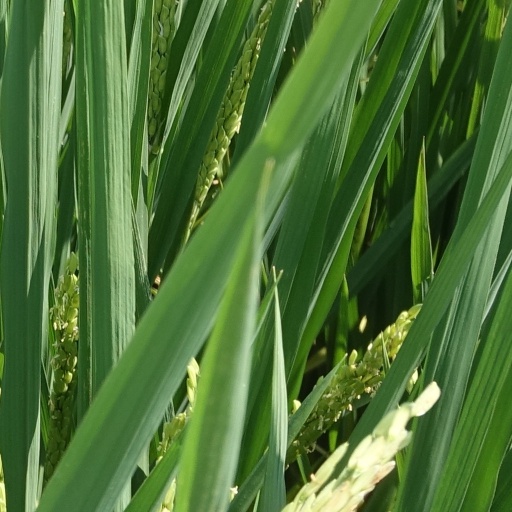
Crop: rice